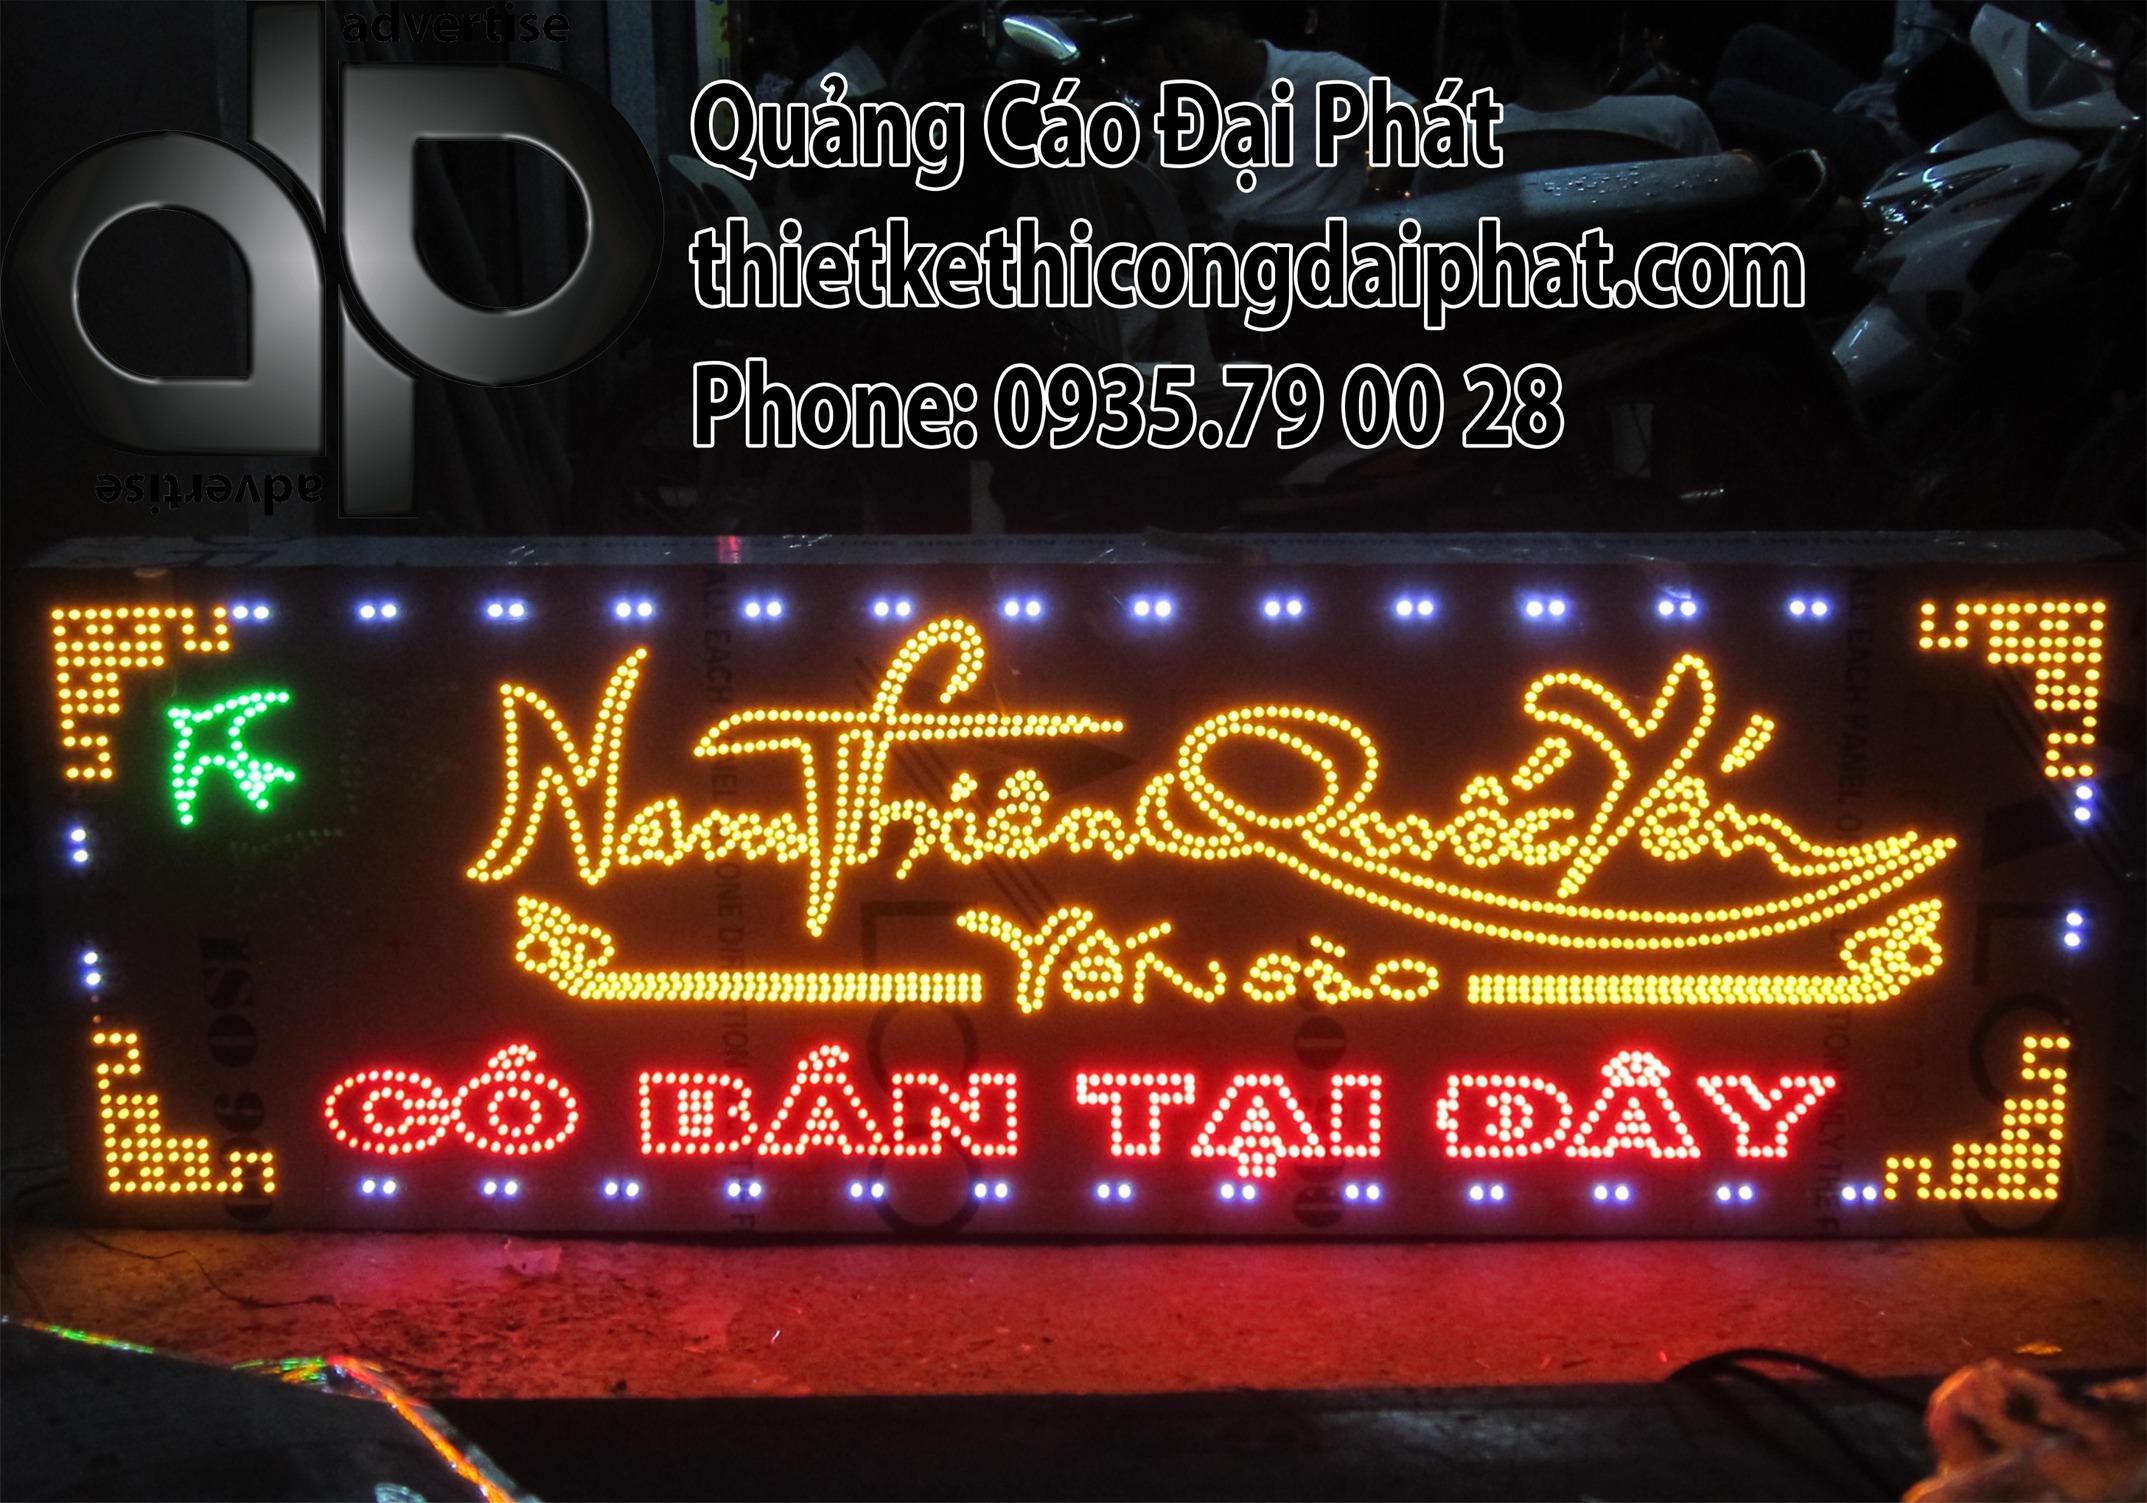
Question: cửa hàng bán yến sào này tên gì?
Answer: nam thiên quốc yến